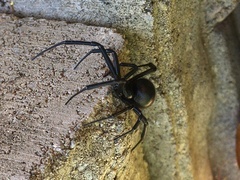
Species: Lactrodectus_hesperus